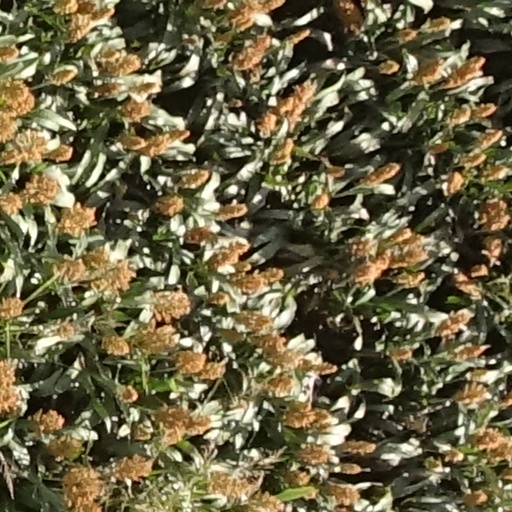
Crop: sorghum